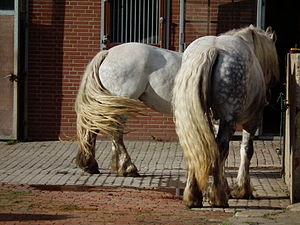
Le Percheron est la plus connue des races de chevaux françaises. Cheval de trait issu selon la légende d'étalons arabes amenés dans le comté du Perche au VIIIᵉ siècle, il résulte plus vraisemblablement d'une longue sélection par ses éleveurs. Sa capacité à déplacer rapidement des véhicules hippomobiles à l'attelage au trot est privilégiée dès la fin du XVIIIᵉ siècle et au début du XIXᵉ siècle, ce qui lui vaut son surnom de « diligencier ». Massivement employé pour les postes et la compagnie des omnibus, avec l'arrivée du chemin de fer, il est sélectionné pour tracter de plus lourdes charges au pas et au trot, en travail agricole et au labour.
La queue du cheval peut servir à cet animal pour chasser les insectes et communiquer avec ses congénères, en particulier lorsqu'il ressent un inconfort. Il existe diverses manières de la toiletter. L'ablation de la queue du cheval se nomme caudectomie.